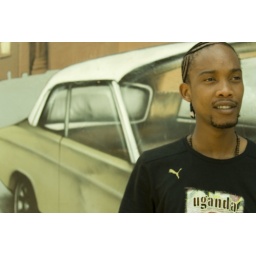
riding in cars with boys